Dan (rank)

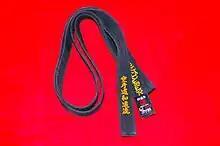
Black belt, wadō-ryū karate

In many martial arts, black belts are often worn for all "dan" grades. In others, different colors are used, with the highest grade (10th "dan") sometimes wearing a red belt in some systems. In Jūdo, 6th to 8th "dan" may wear a red and white-patterned belt, and 9th "dan" and above may wear a solid red belt. Blue with a red stripe is sometimes worn for Renshi (錬士) or for a person recognized by the older Ryu Kyu Kingdom title of Shinshi (from Shenshi, 紳士), a general Confucian term for a resident Chinese scholar and emissary. There is some variation even within styles. Generally, belts do not have markings that indicate the actual "dan" grade. Okinawan styles often use gold bars to denote the various masters titles rather than grades after fifth "dan". Thus one gold stripe can designate , two designated , and three designated . In the early 2000s, different Okinawan styles started using the stripes to designate individual "dan" grades above "godan". Others, including many Uechi organizations, have followed suit, while others have not.